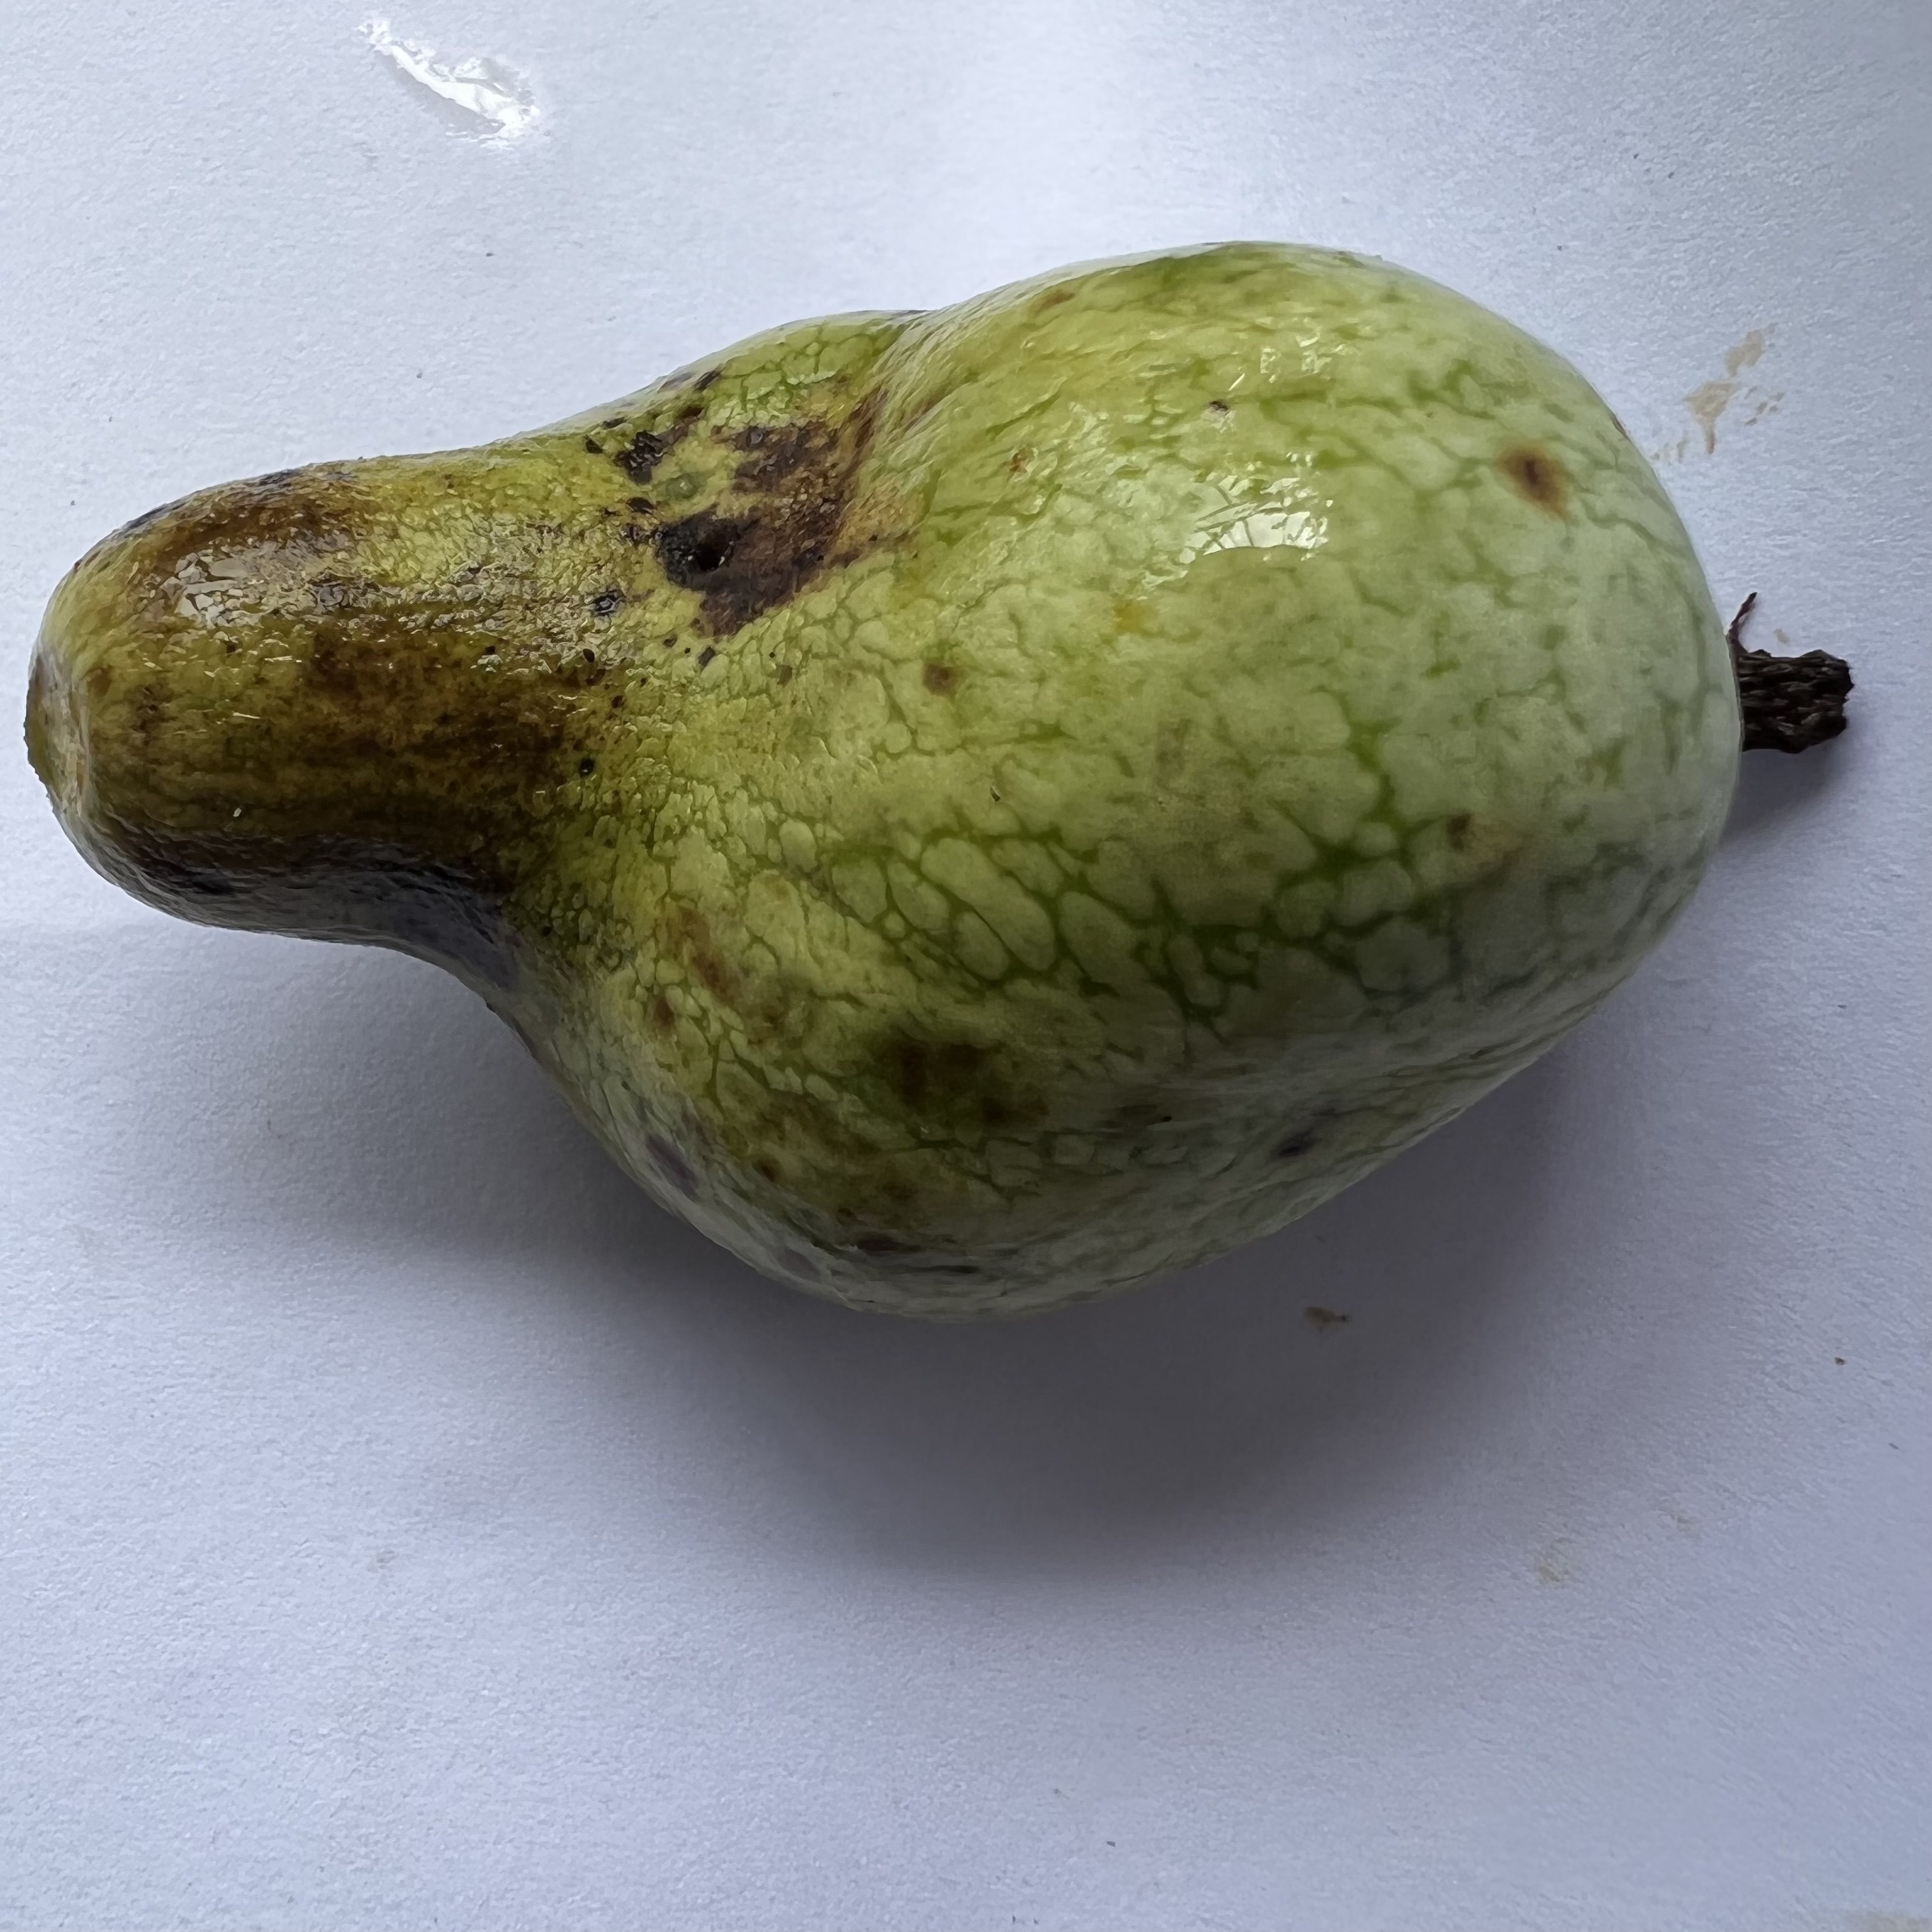
Label: Anthracnose